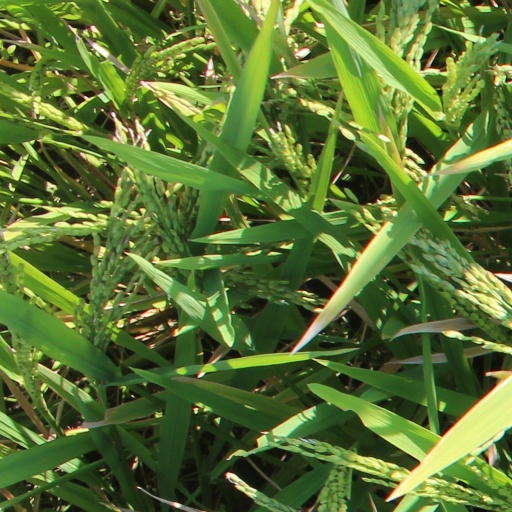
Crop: rice